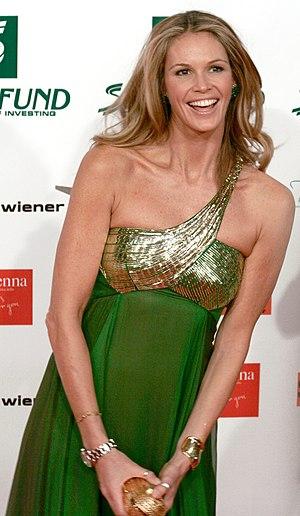
Elle Macpherson est une femme d'affaires australienne qui a exercé dans le passé une carrière de mannequin et, accessoirement, d'actrice.